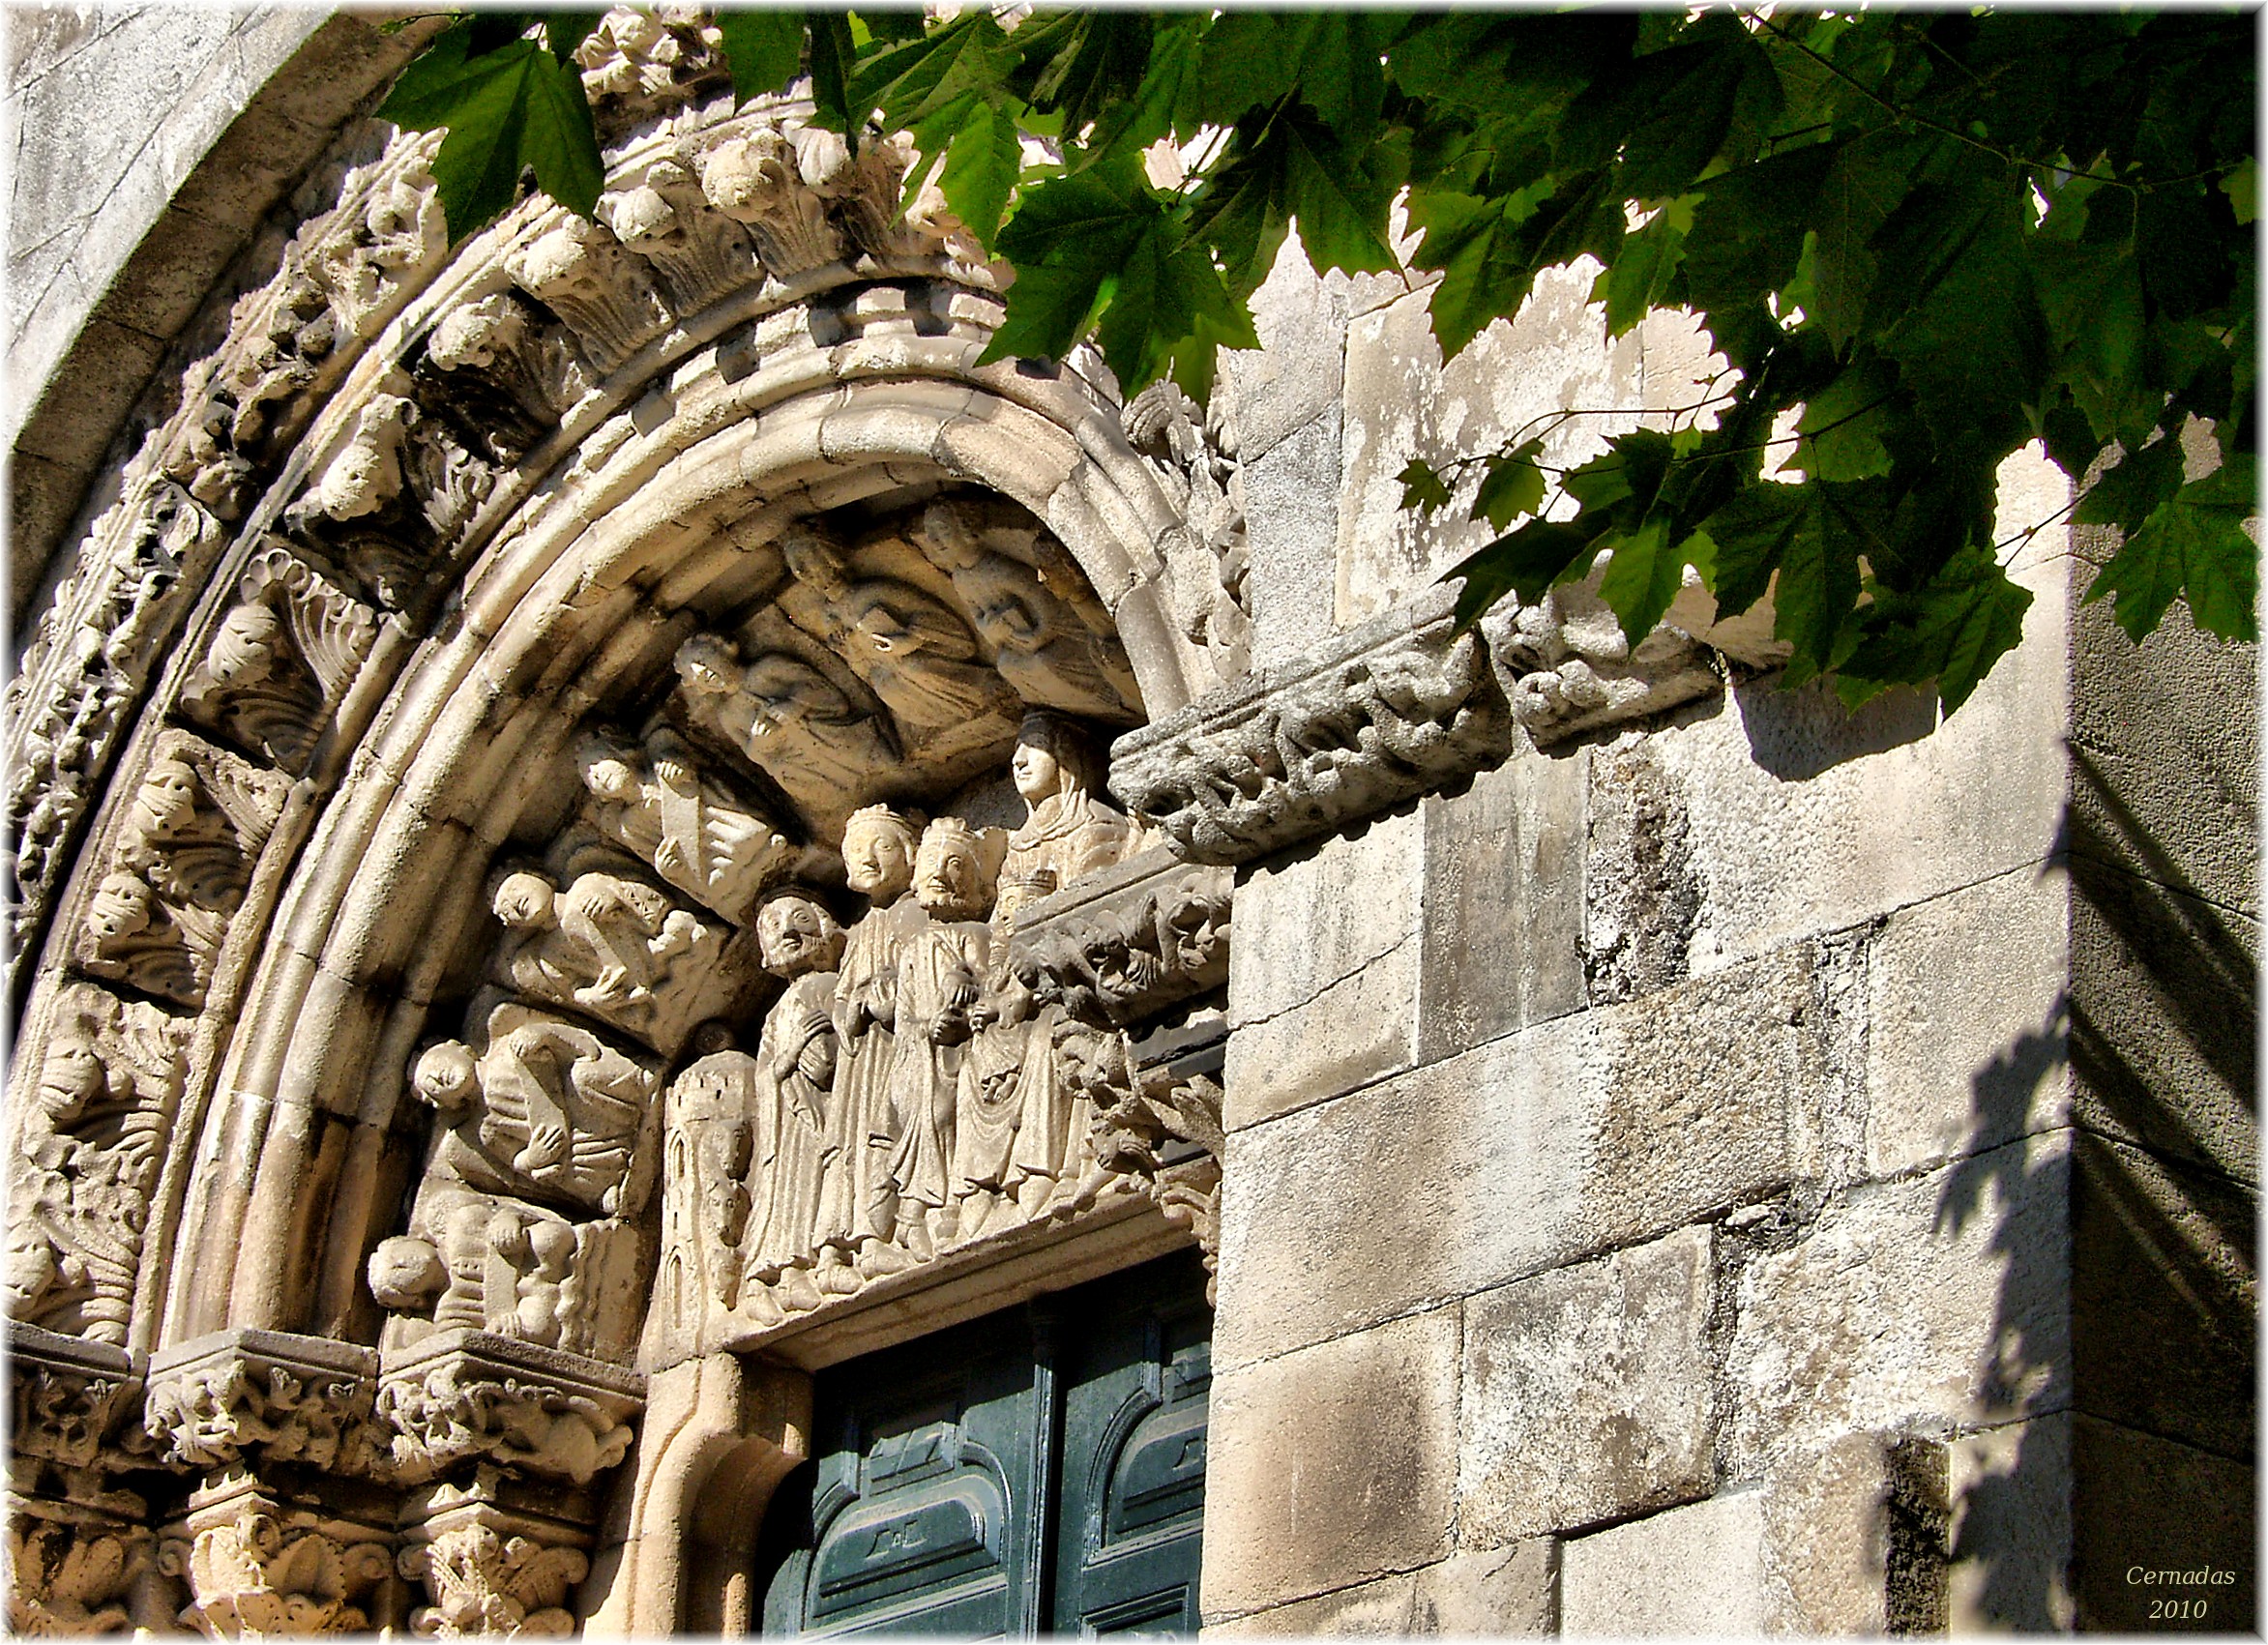
architecture, building, palace, arch, landmark, facade, cathedral, tourism, place of worship, temple, ruins, monastery, mygearandme, niceshot, carving, historic site, ancient history